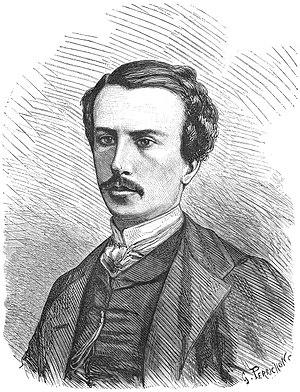
""M. Charles de Ravinel""."
Cette page concerne les événements qui se sont produits durant l'année 1839 en Lorraine.
Charles, baron de Ravinel, né le 29 octobre 1839 à Nancy et mort le 27 octobre 1905 à Nossoncourt, est un homme politique français.
Cette page concerne les événements qui se sont produits durant l'année 1871 en Lorraine.